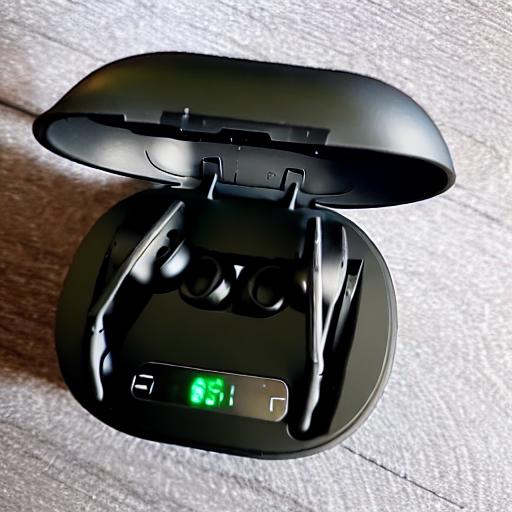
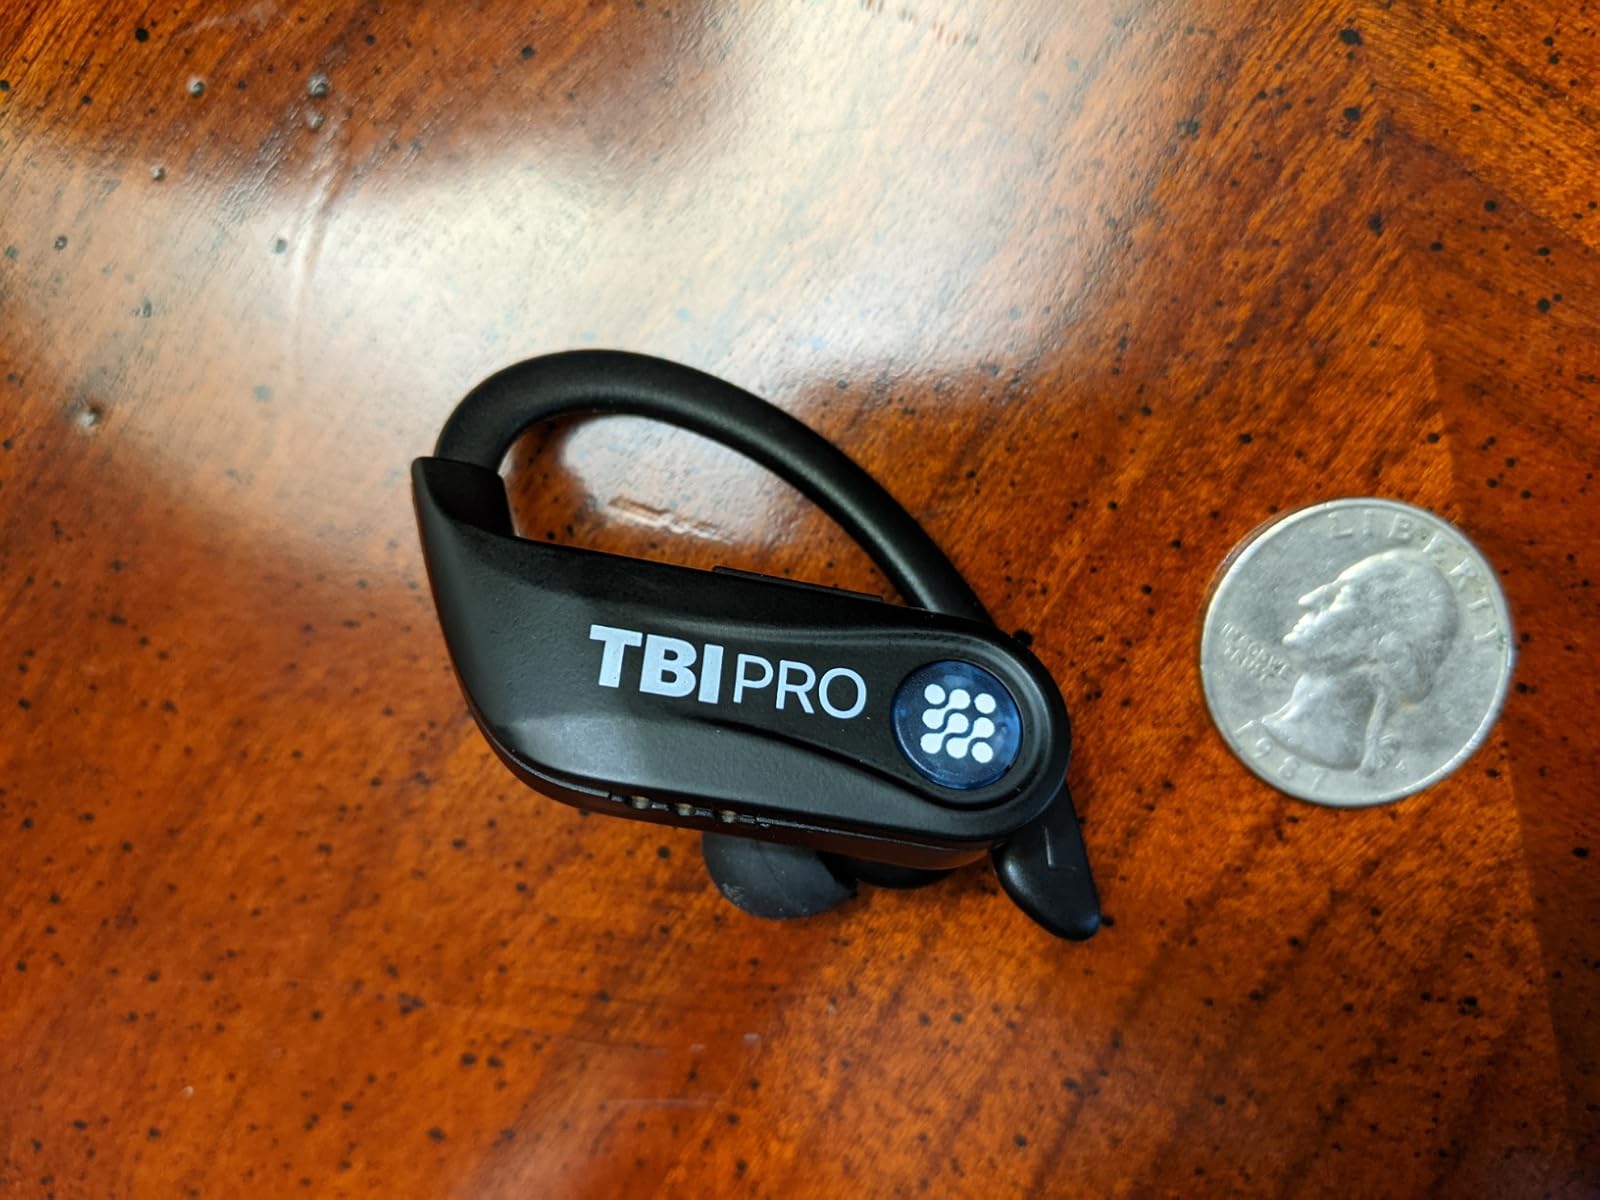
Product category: earbuds
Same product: no